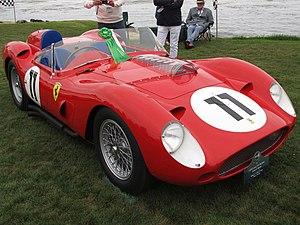
Les 24 Heures du Mans 1960 sont la 28ᵉ édition de l'épreuve et se déroulent les 25 et 26 juin 1960 sur le circuit de la Sarthe.